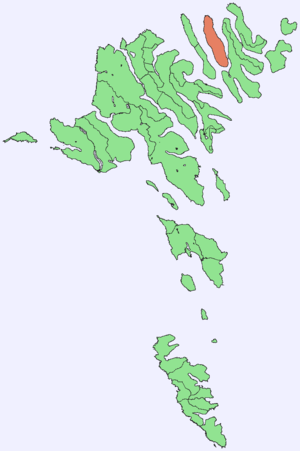
Cet article recense les îles et îlots formant l'archipel des Féroé.